Aikawa, Kanagawa

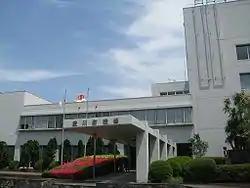
Aikawa Town Hall

Aikawa is located in the foothills of northern Kanagawa Prefecture. The Nakatsu River, a tributary of the Sagami River, flows through. A portion of the Tanzawa Mountains can be found in the western part of the town. Miyagase Dam, a major source of hydroelectric power, is situated on the Nakatsu River. The highest mountain in Aikawa is Mount Takatori.